John David Davies

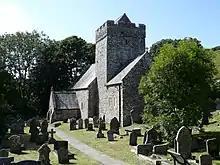
St Cadoc's Church, Cheriton

John David Davies (14 January 1831 - 30 September 1911) was a Welsh priest. His father was John Davies (1834-1873), Rector of Reynoldston. As a young man he studied at Trinity College, Dublin, graduating first with a B.A., and then with an M.A. in 1859. He was ordained Deacon in 1855, and priest in 1856. In 1860 he was appointed Rector of Llanmadoc, and of Cheriton in 1867, holding both appointments until his death in 1911. One of his favourite pastimes was wood carving, and he was responsible for much of the carving present in the churches of Cheriton, Llangennith, Llanrhidian, and Llanmadoc.